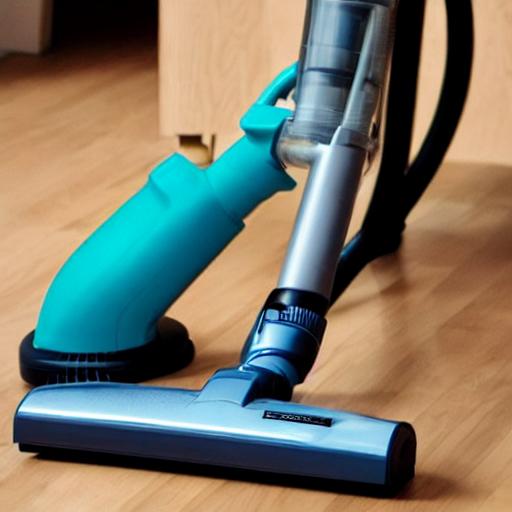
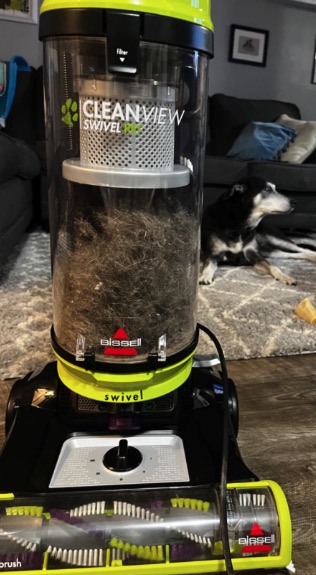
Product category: items_vacuum
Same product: no